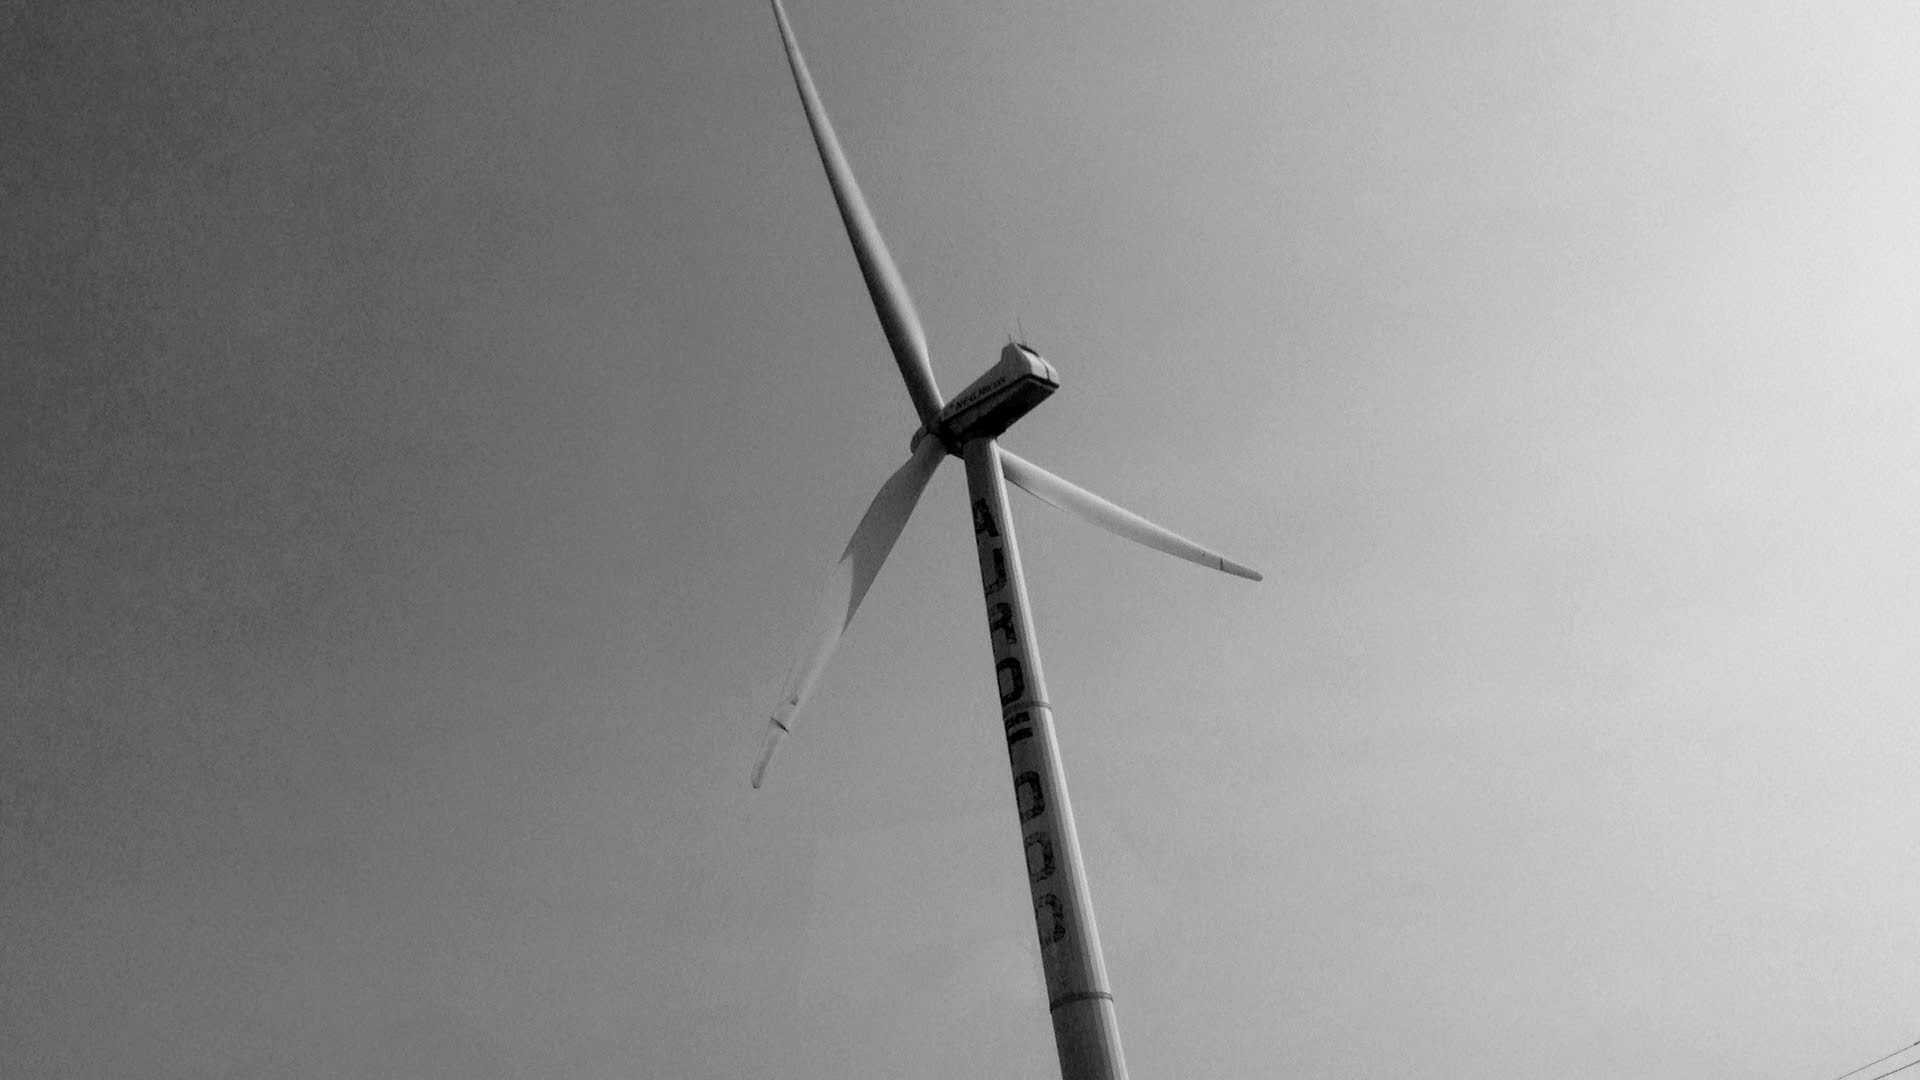
windmill, windturbine, greyscale, blackandwhite, wind turbine, wind, wind farm, public utility, machine, sky, line, black and white